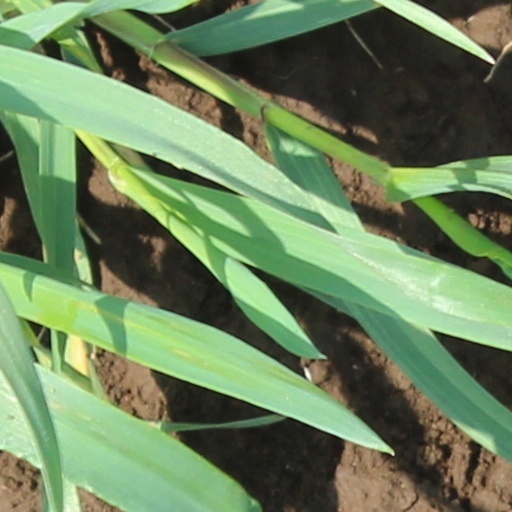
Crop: wheat